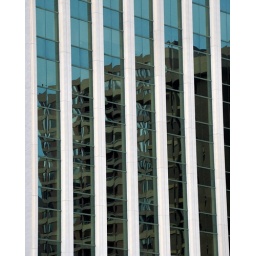
An office building in Crystal City.